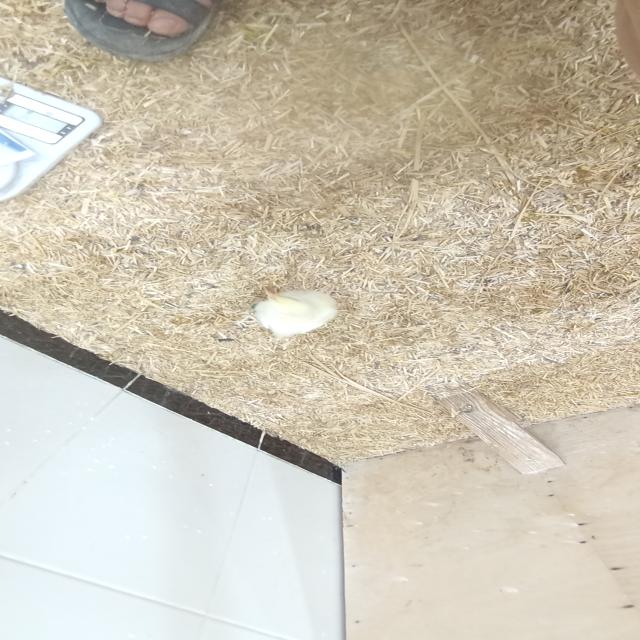
Weight: 191 g